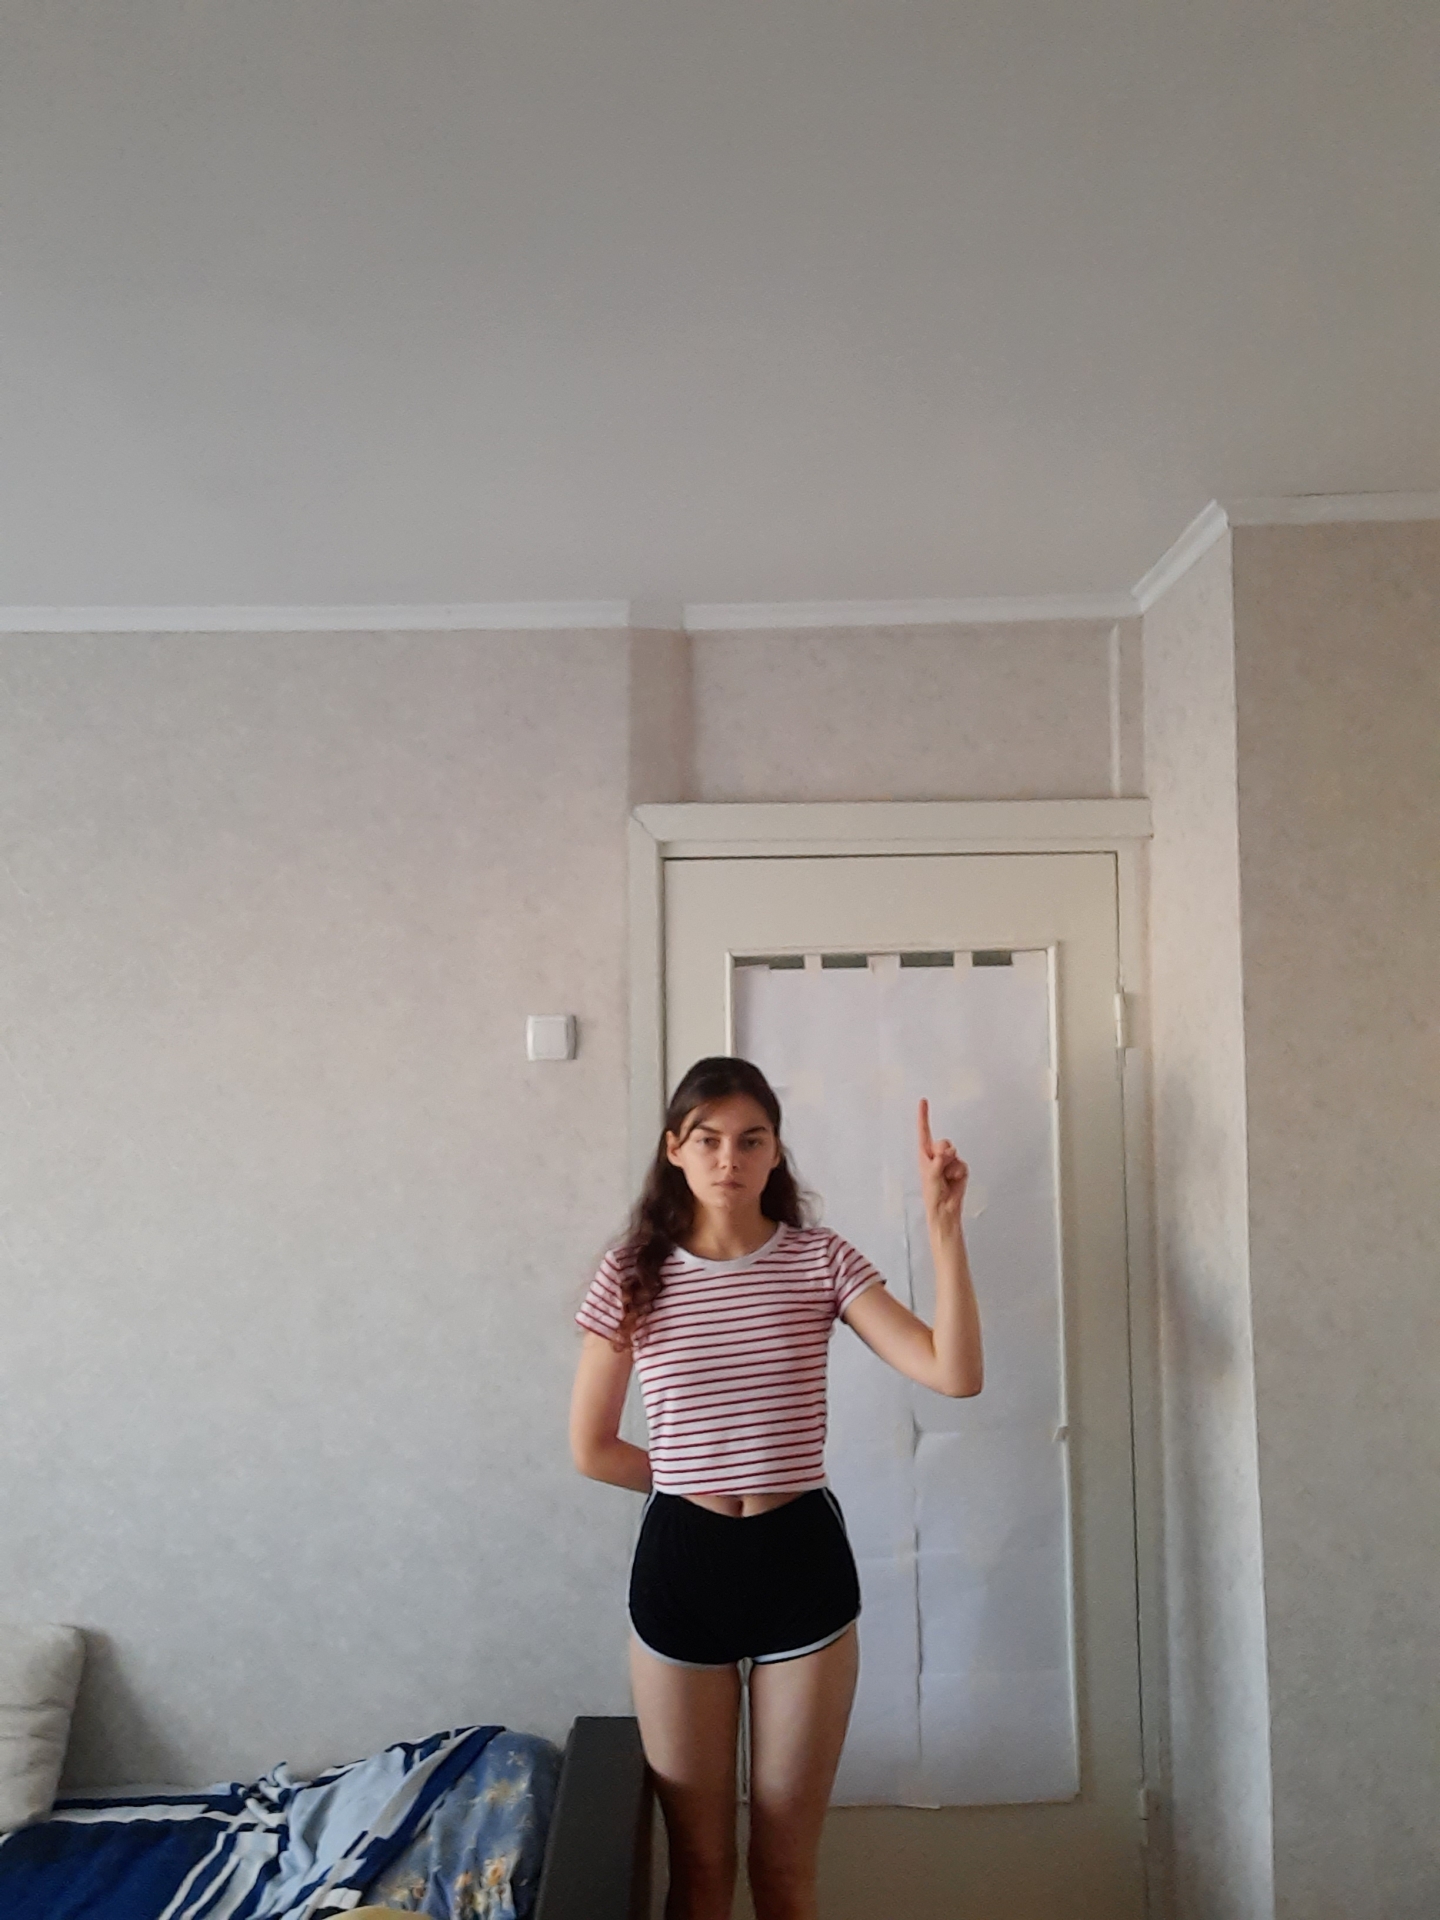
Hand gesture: one